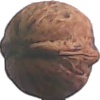
Label: Walnut 1